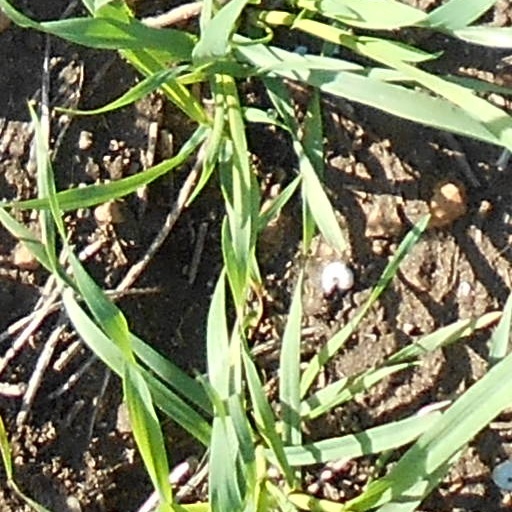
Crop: wheat